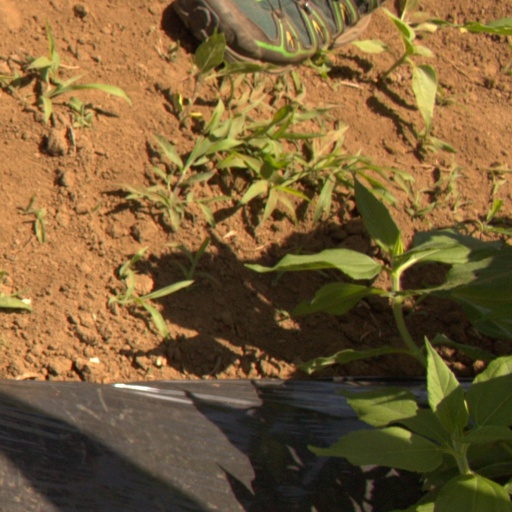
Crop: Jerusalem artichoke